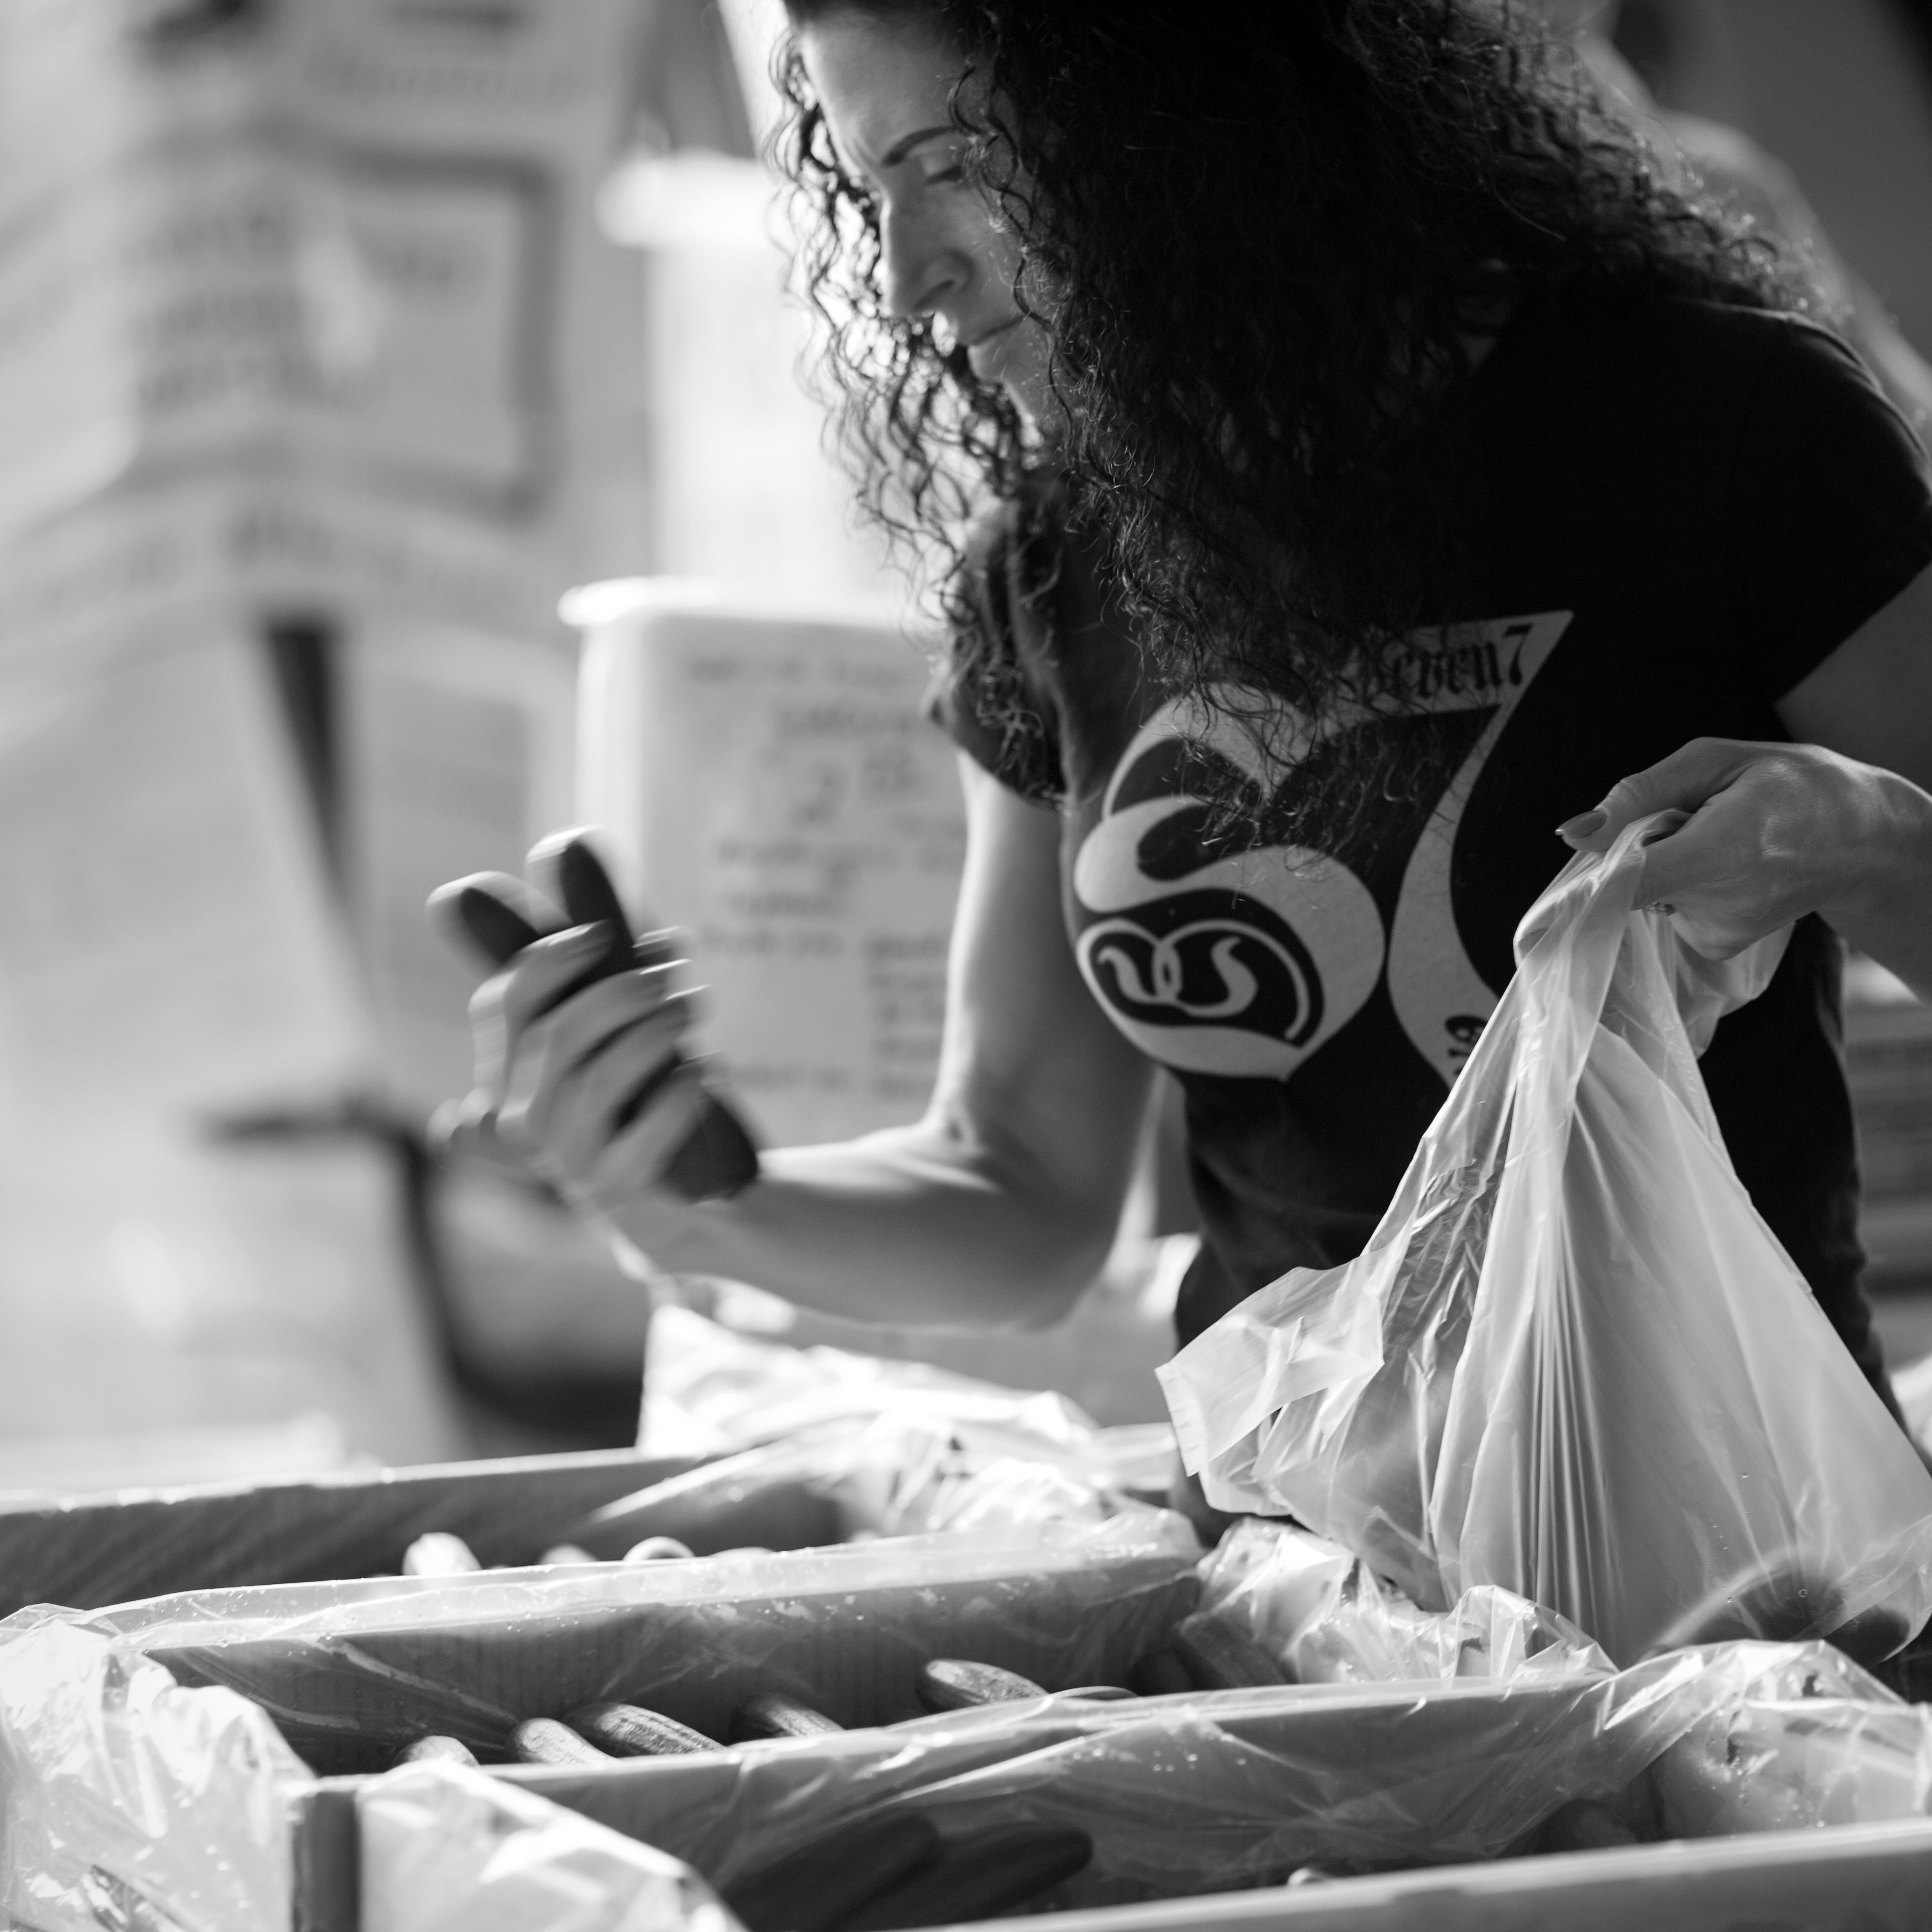
black and white, white, photography, usa, black, monochrome, photograph, ca, sacramento, monochrome photography, film noir